RSPB Dearne Valley Old Moor

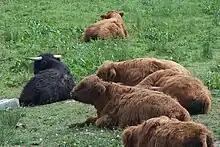
a group of recumbent cattle

Wet grassland is kept short for breeding waders through grazing by cattle or Konik horses, and by mowing. Ditches are cleared in rotation, and islands are flooded in winter, if possible, to suppress vegetation. Surviving plants are then cut down, and the soil is rotavated to break up the hard clay and deter invasive New Zealand pygmyweed. As a man-made site, Old Moor has a complex water-management system that allows water levels to be controlled in separate compartments of the wetland. In general, water levels are kept high in winter, then lowered to expose the islands for breeding and passage waders.